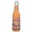
Label: bottle